Lincolnshire Historic District

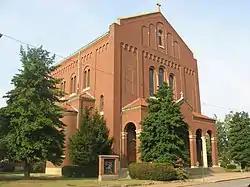
St. Benedict's Cathedral

Lincolnshire Historic District is a national historic district located at Evansville, Indiana. The district developed after 1923, and encompasses 95 contributing buildings in a predominantly residential section of Evansville. The district's homes have a mixture of Tudor Revival and Old and new World revival designs, including Colonial Revival. St. Benedict Cathedral and Bosse High School are two landmark buildings from the 1920s and 1930s.